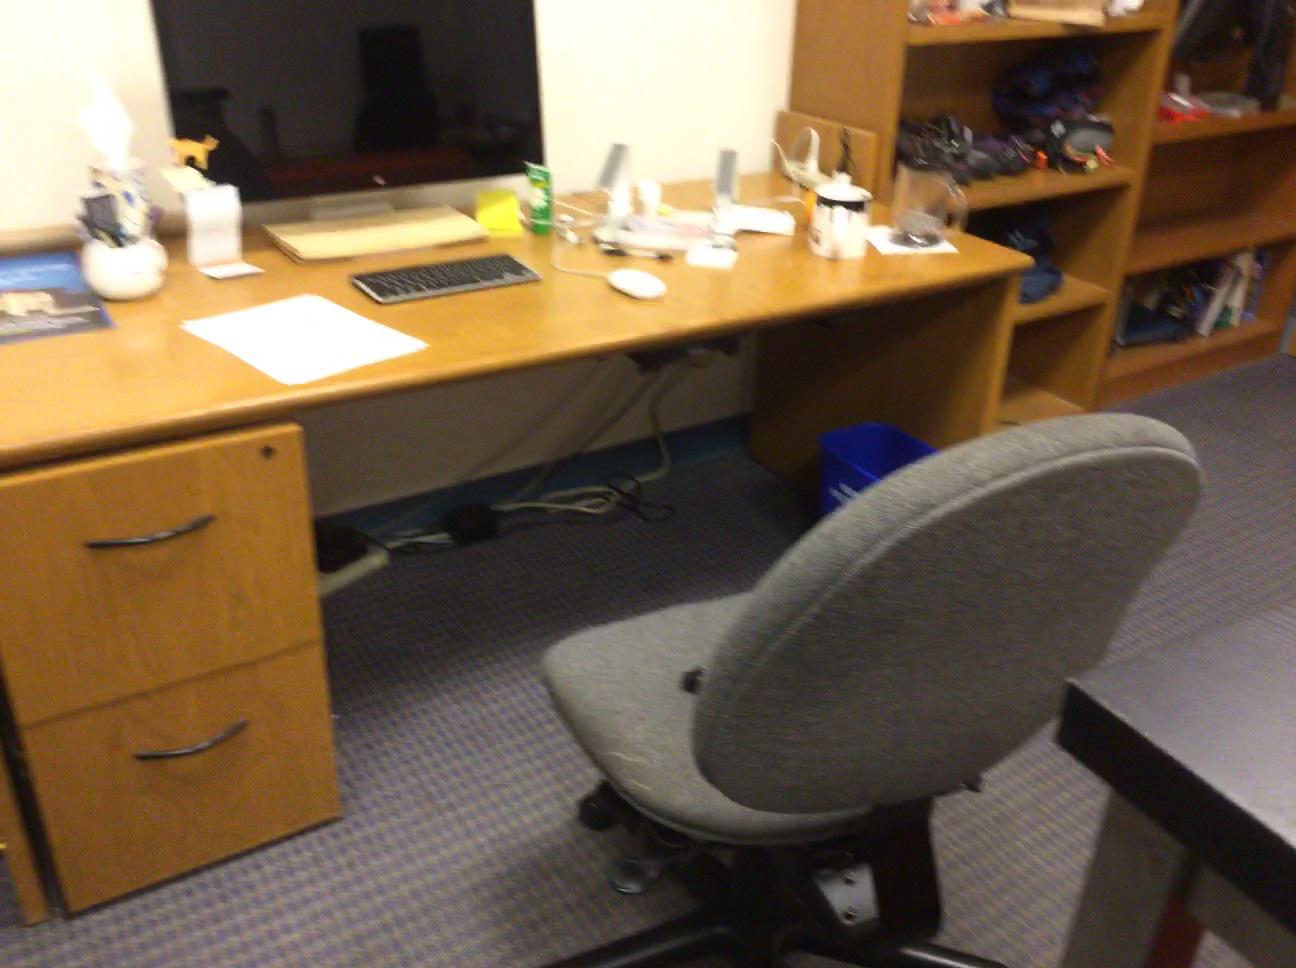
Question: Can the paper fit behind the bin from the camera's perspective? Final answer should be yes or no.
Answer: Yes